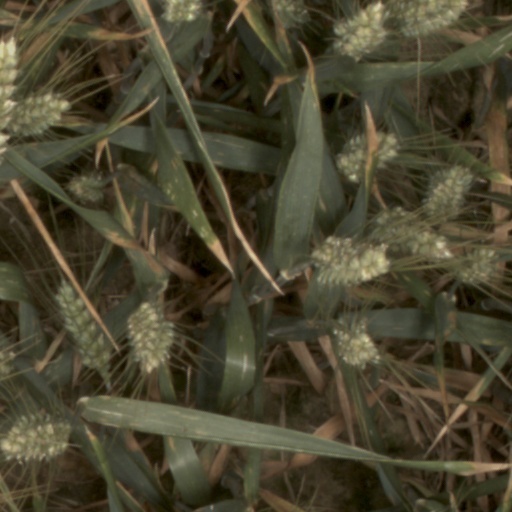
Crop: wheat